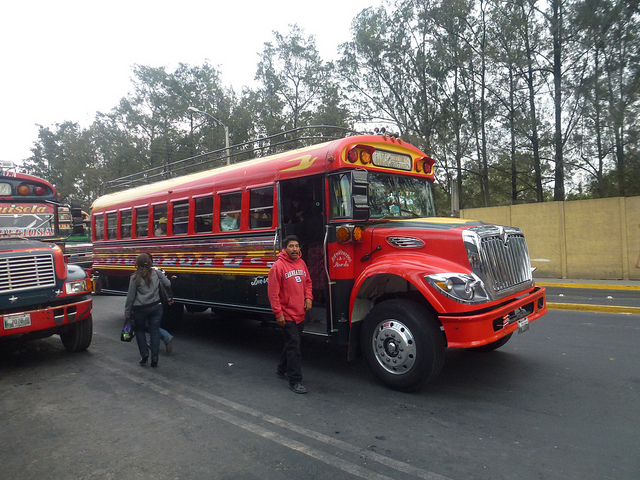
A man standing next to a large red bus.

Two people standing outside of a remodeled school bus

A man stands next to a red bus on the street

Man standing outside a red and black school bus.